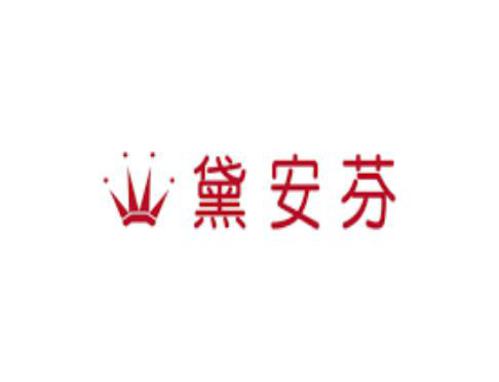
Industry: Clothes